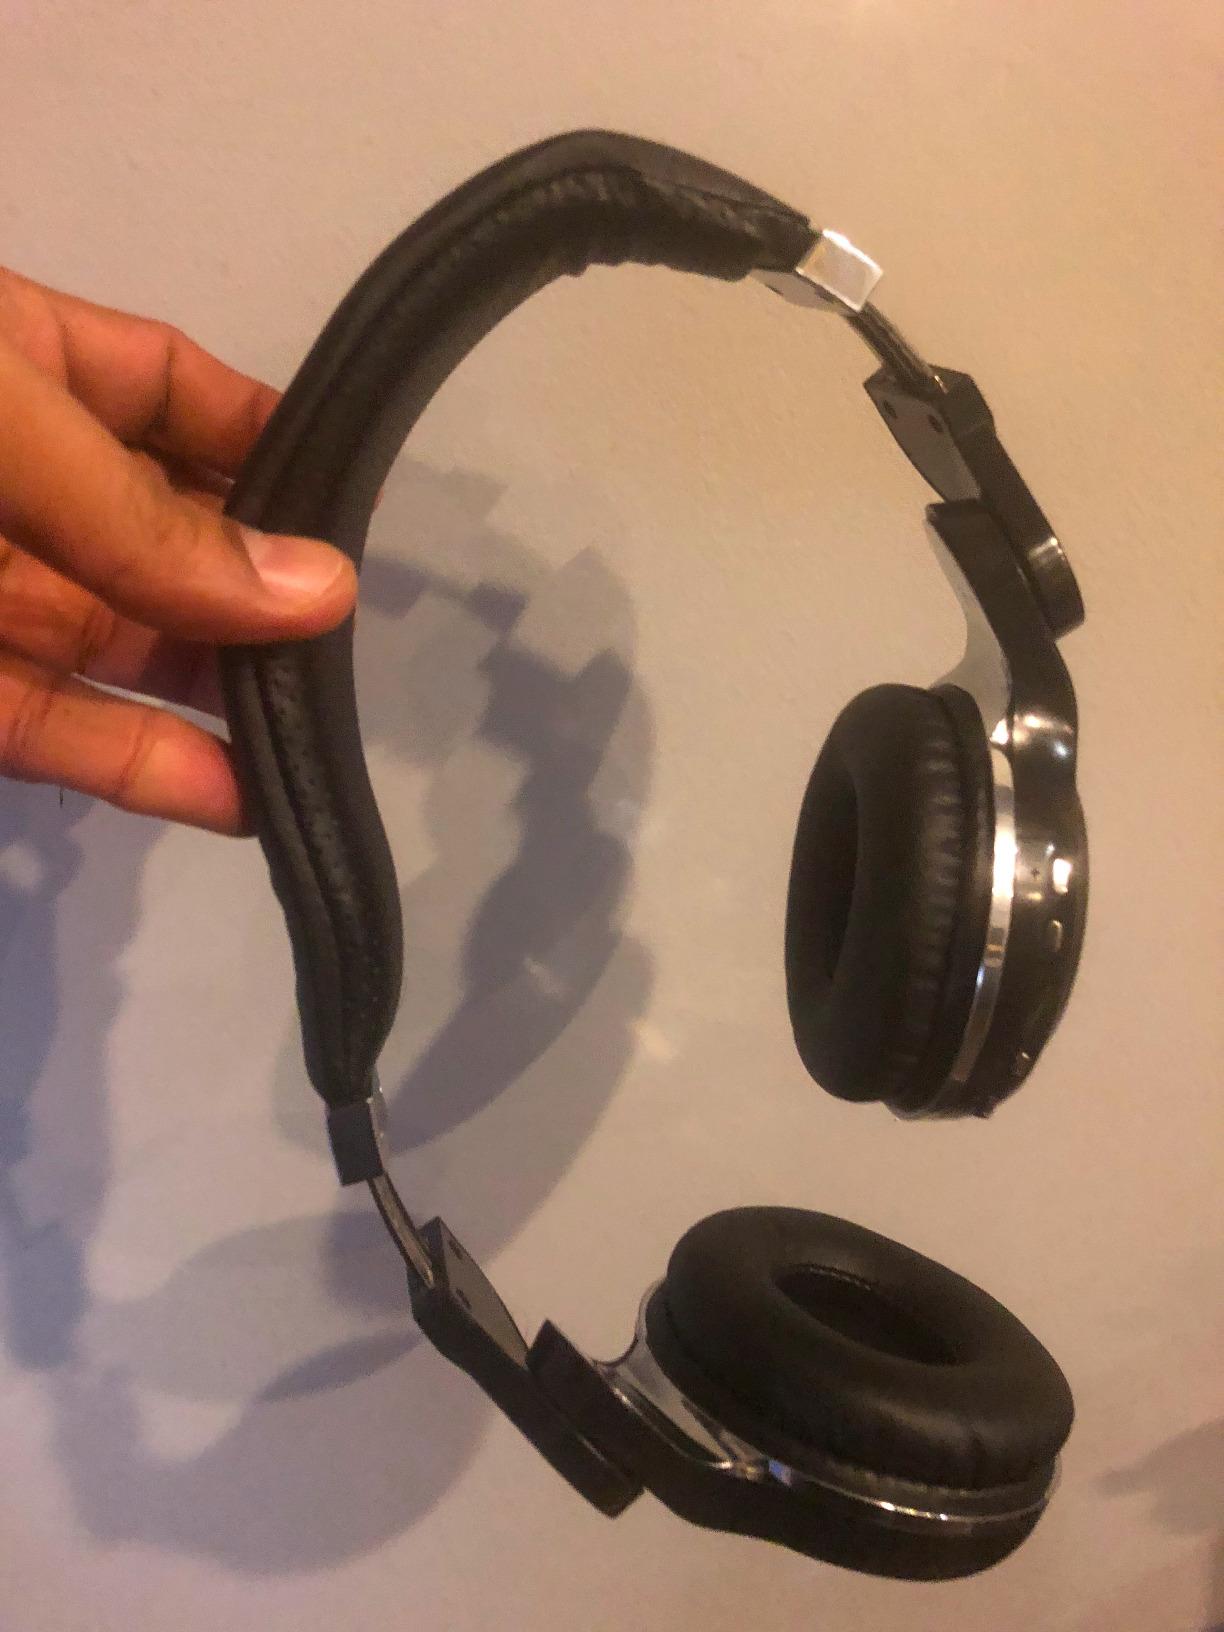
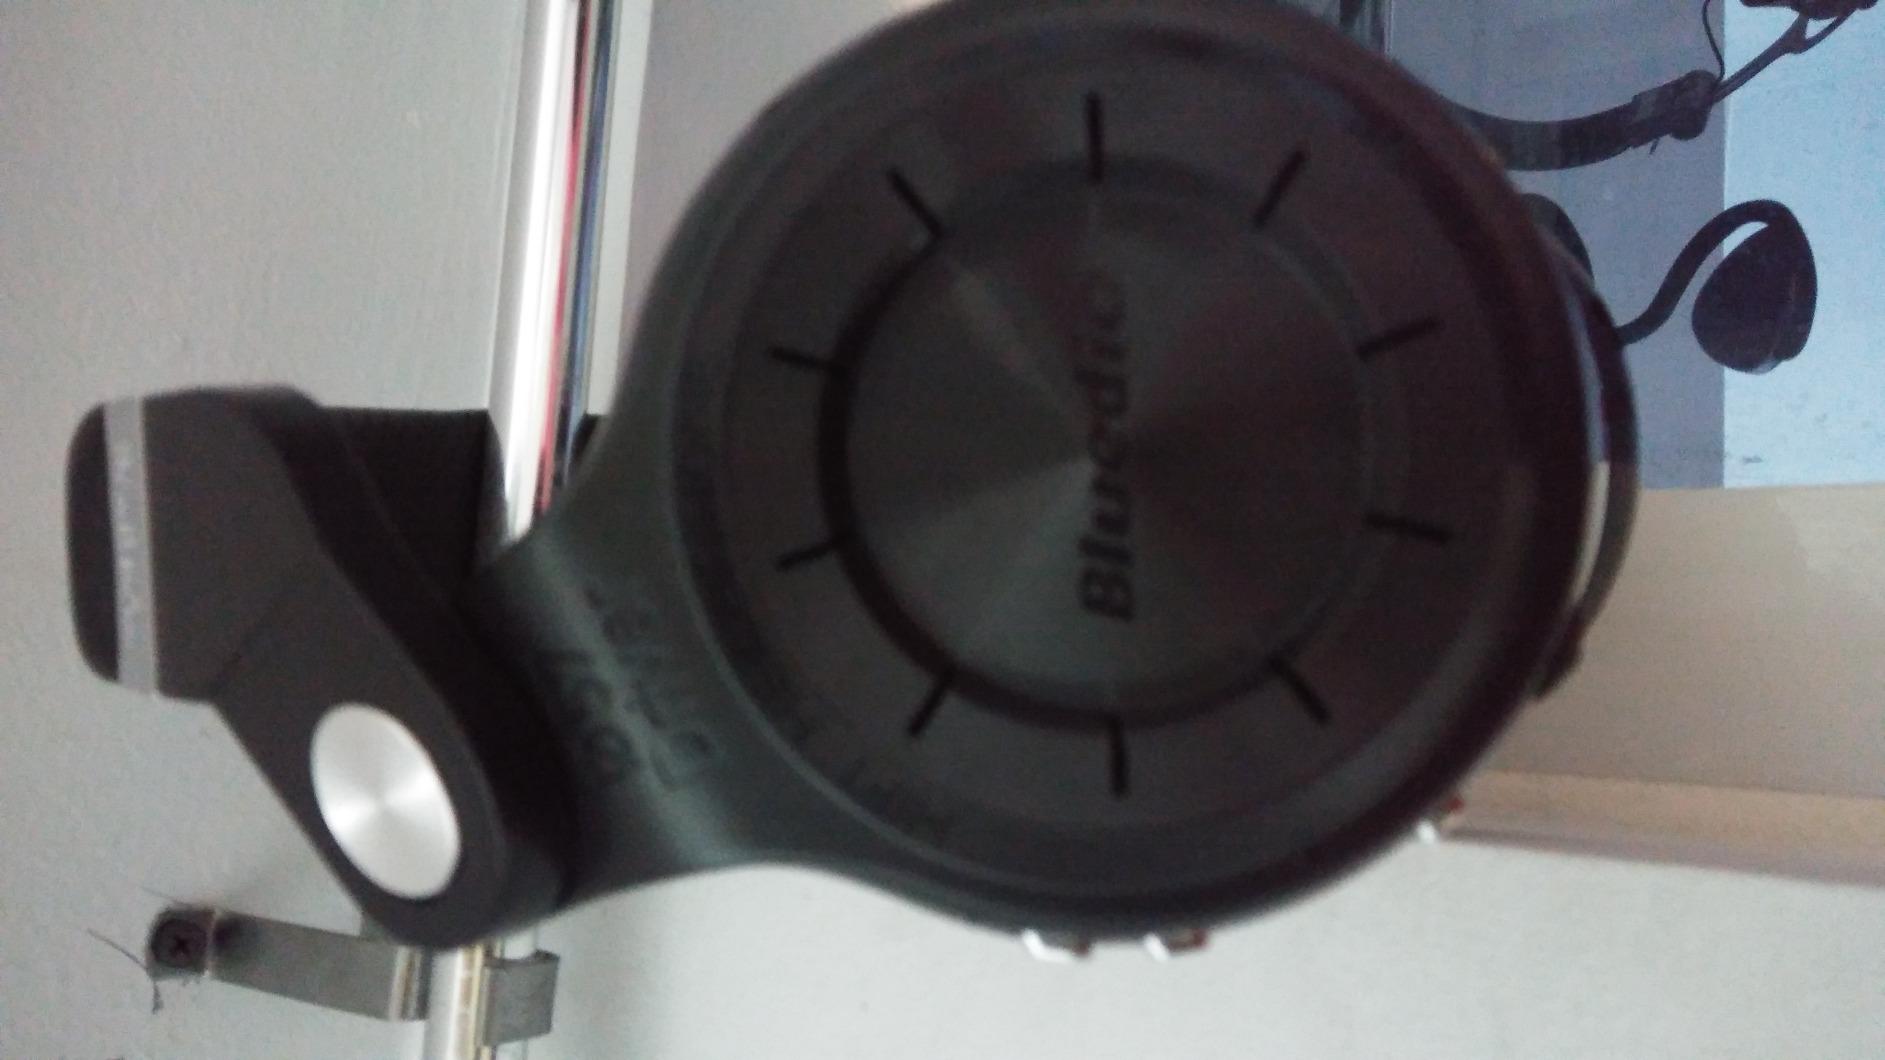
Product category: headphones
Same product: no